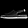
Label: Sandal